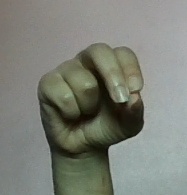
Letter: gaaf